Burange

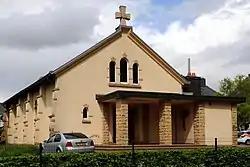
St. Joseph chapel in Burange

Burange is a neighbourhood in the north of Dudelange, in southern Luxembourg. It is the location of Stade J.F. Kennedy.